International Polar Year

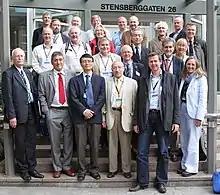
Joint Committee at IPY Oslo 2010

The IPY Science Conference was held 8–12 June in Oslo, Norway and was organized by the WMO, ICSU, IASC and the Research Council of Norway and marked the official end of the fourth IPY.